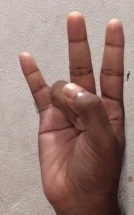
ASL sign: 7